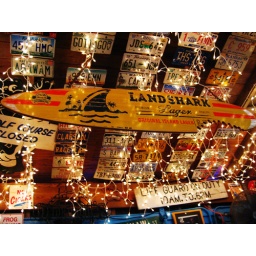
License plate cover ceiling at Snack Jacks, a restaurant on the beach in Flagler.